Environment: real
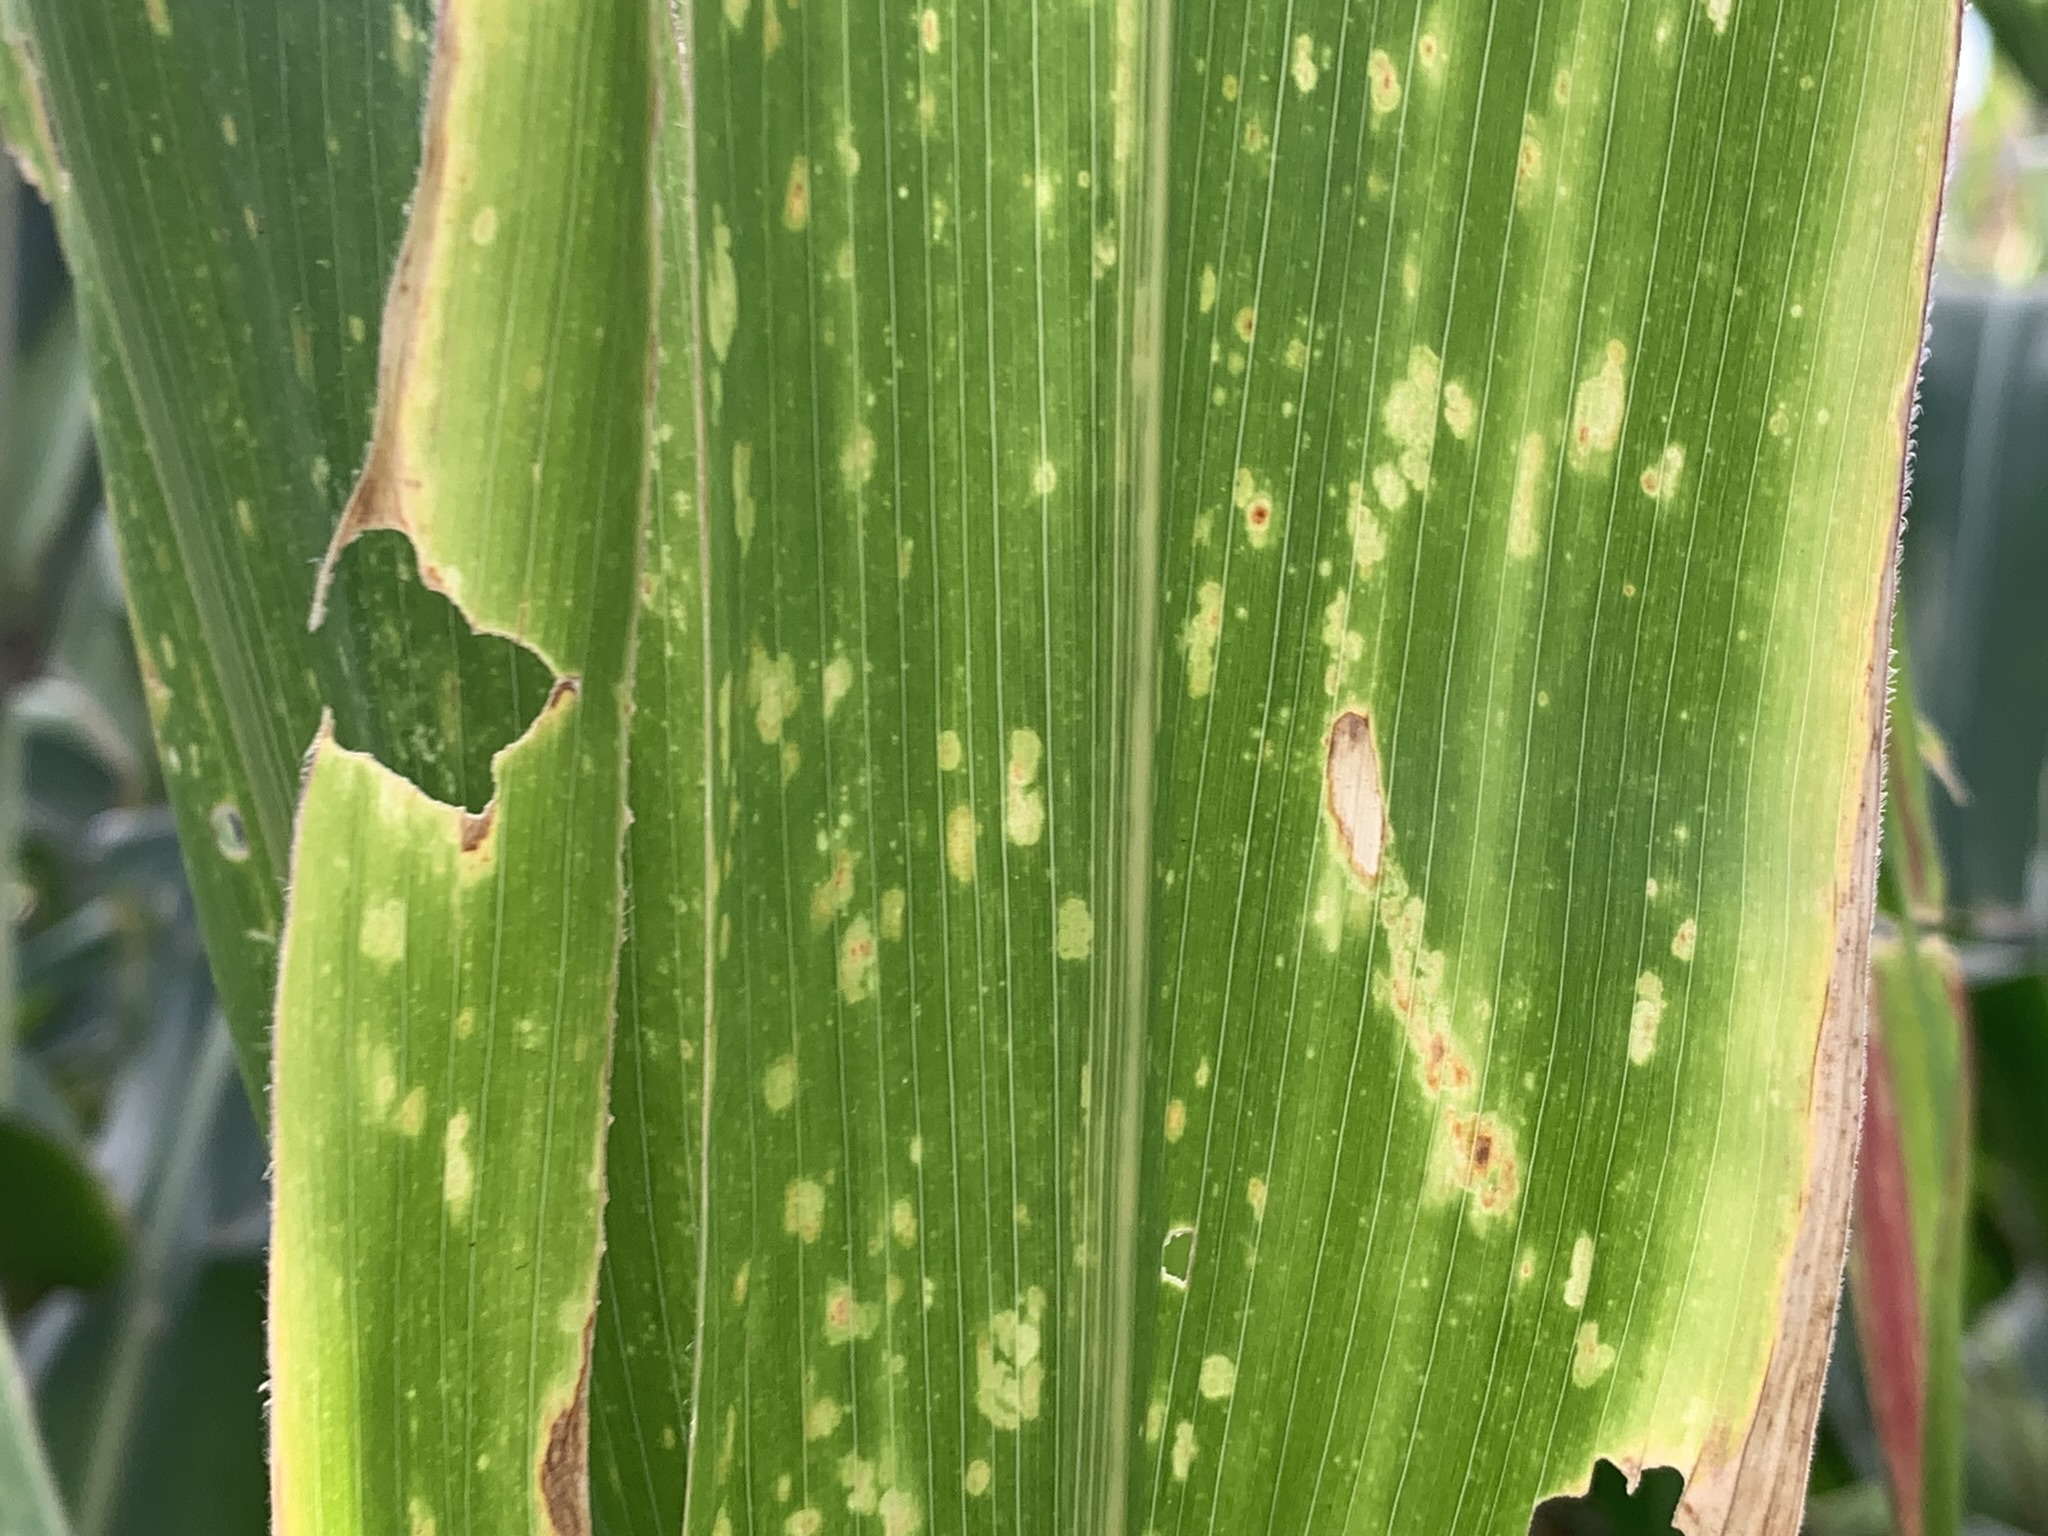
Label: lethal_necrosis